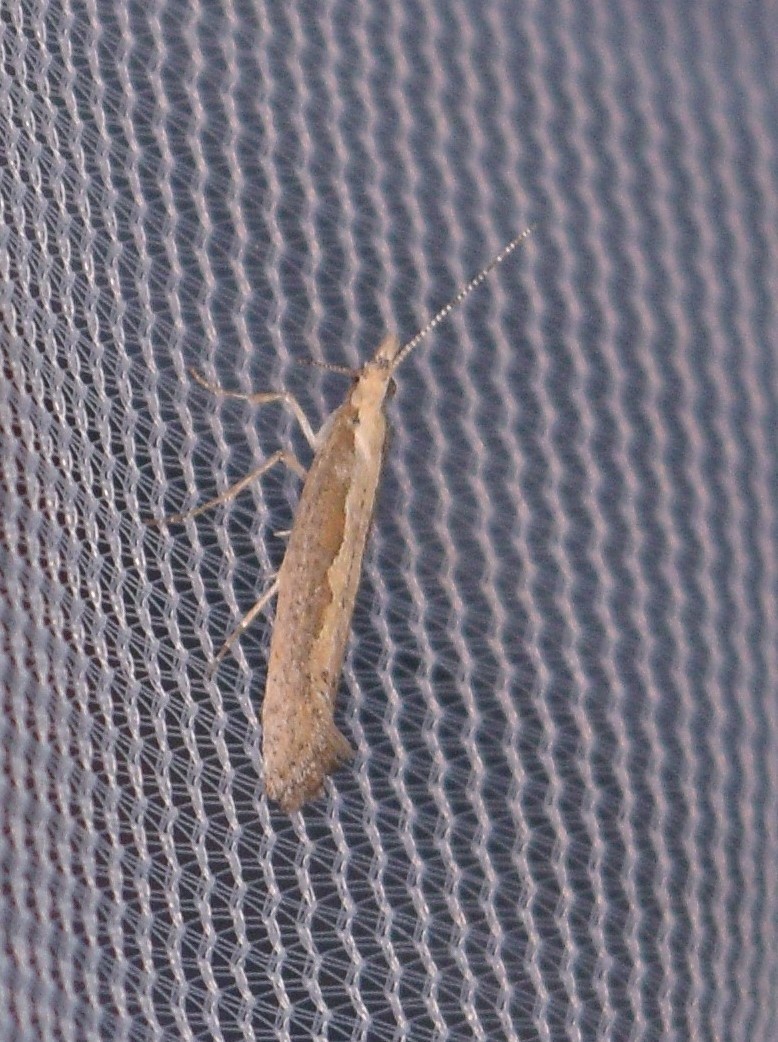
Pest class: diamondback_moth